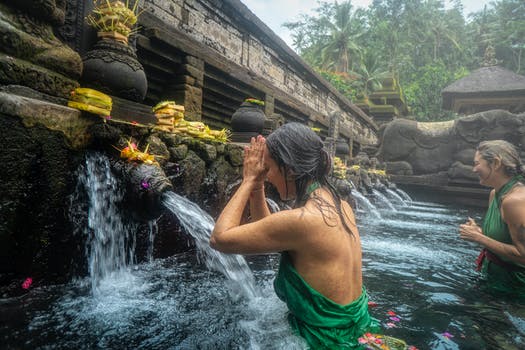
Label: No Watermark